Kartar Singh Sarabha

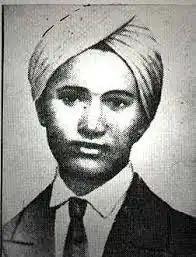

Kartar Singh Sarabha (24 May 1896 — 16 November 1915) was an Indian revolutionary. He was 15-years old when he becacame a member of the Ghadar Party; he then became a leading luminary member and started fighting for the independence movement. He was one of the most active members of the movement. In November 1915 at Central Jail, Lahore, he was executed for his role in the movement. He was 19 years old.